Run for Cover (film)

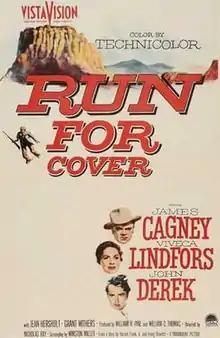
Theatrical release poster

Run for Cover is a 1955 American Western film directed by Nicholas Ray and starring James Cagney, Viveca Lindfors, John Derek, and in his final film, Jean Hersholt. Distributed by Paramount Pictures, this film was made in VistaVision.